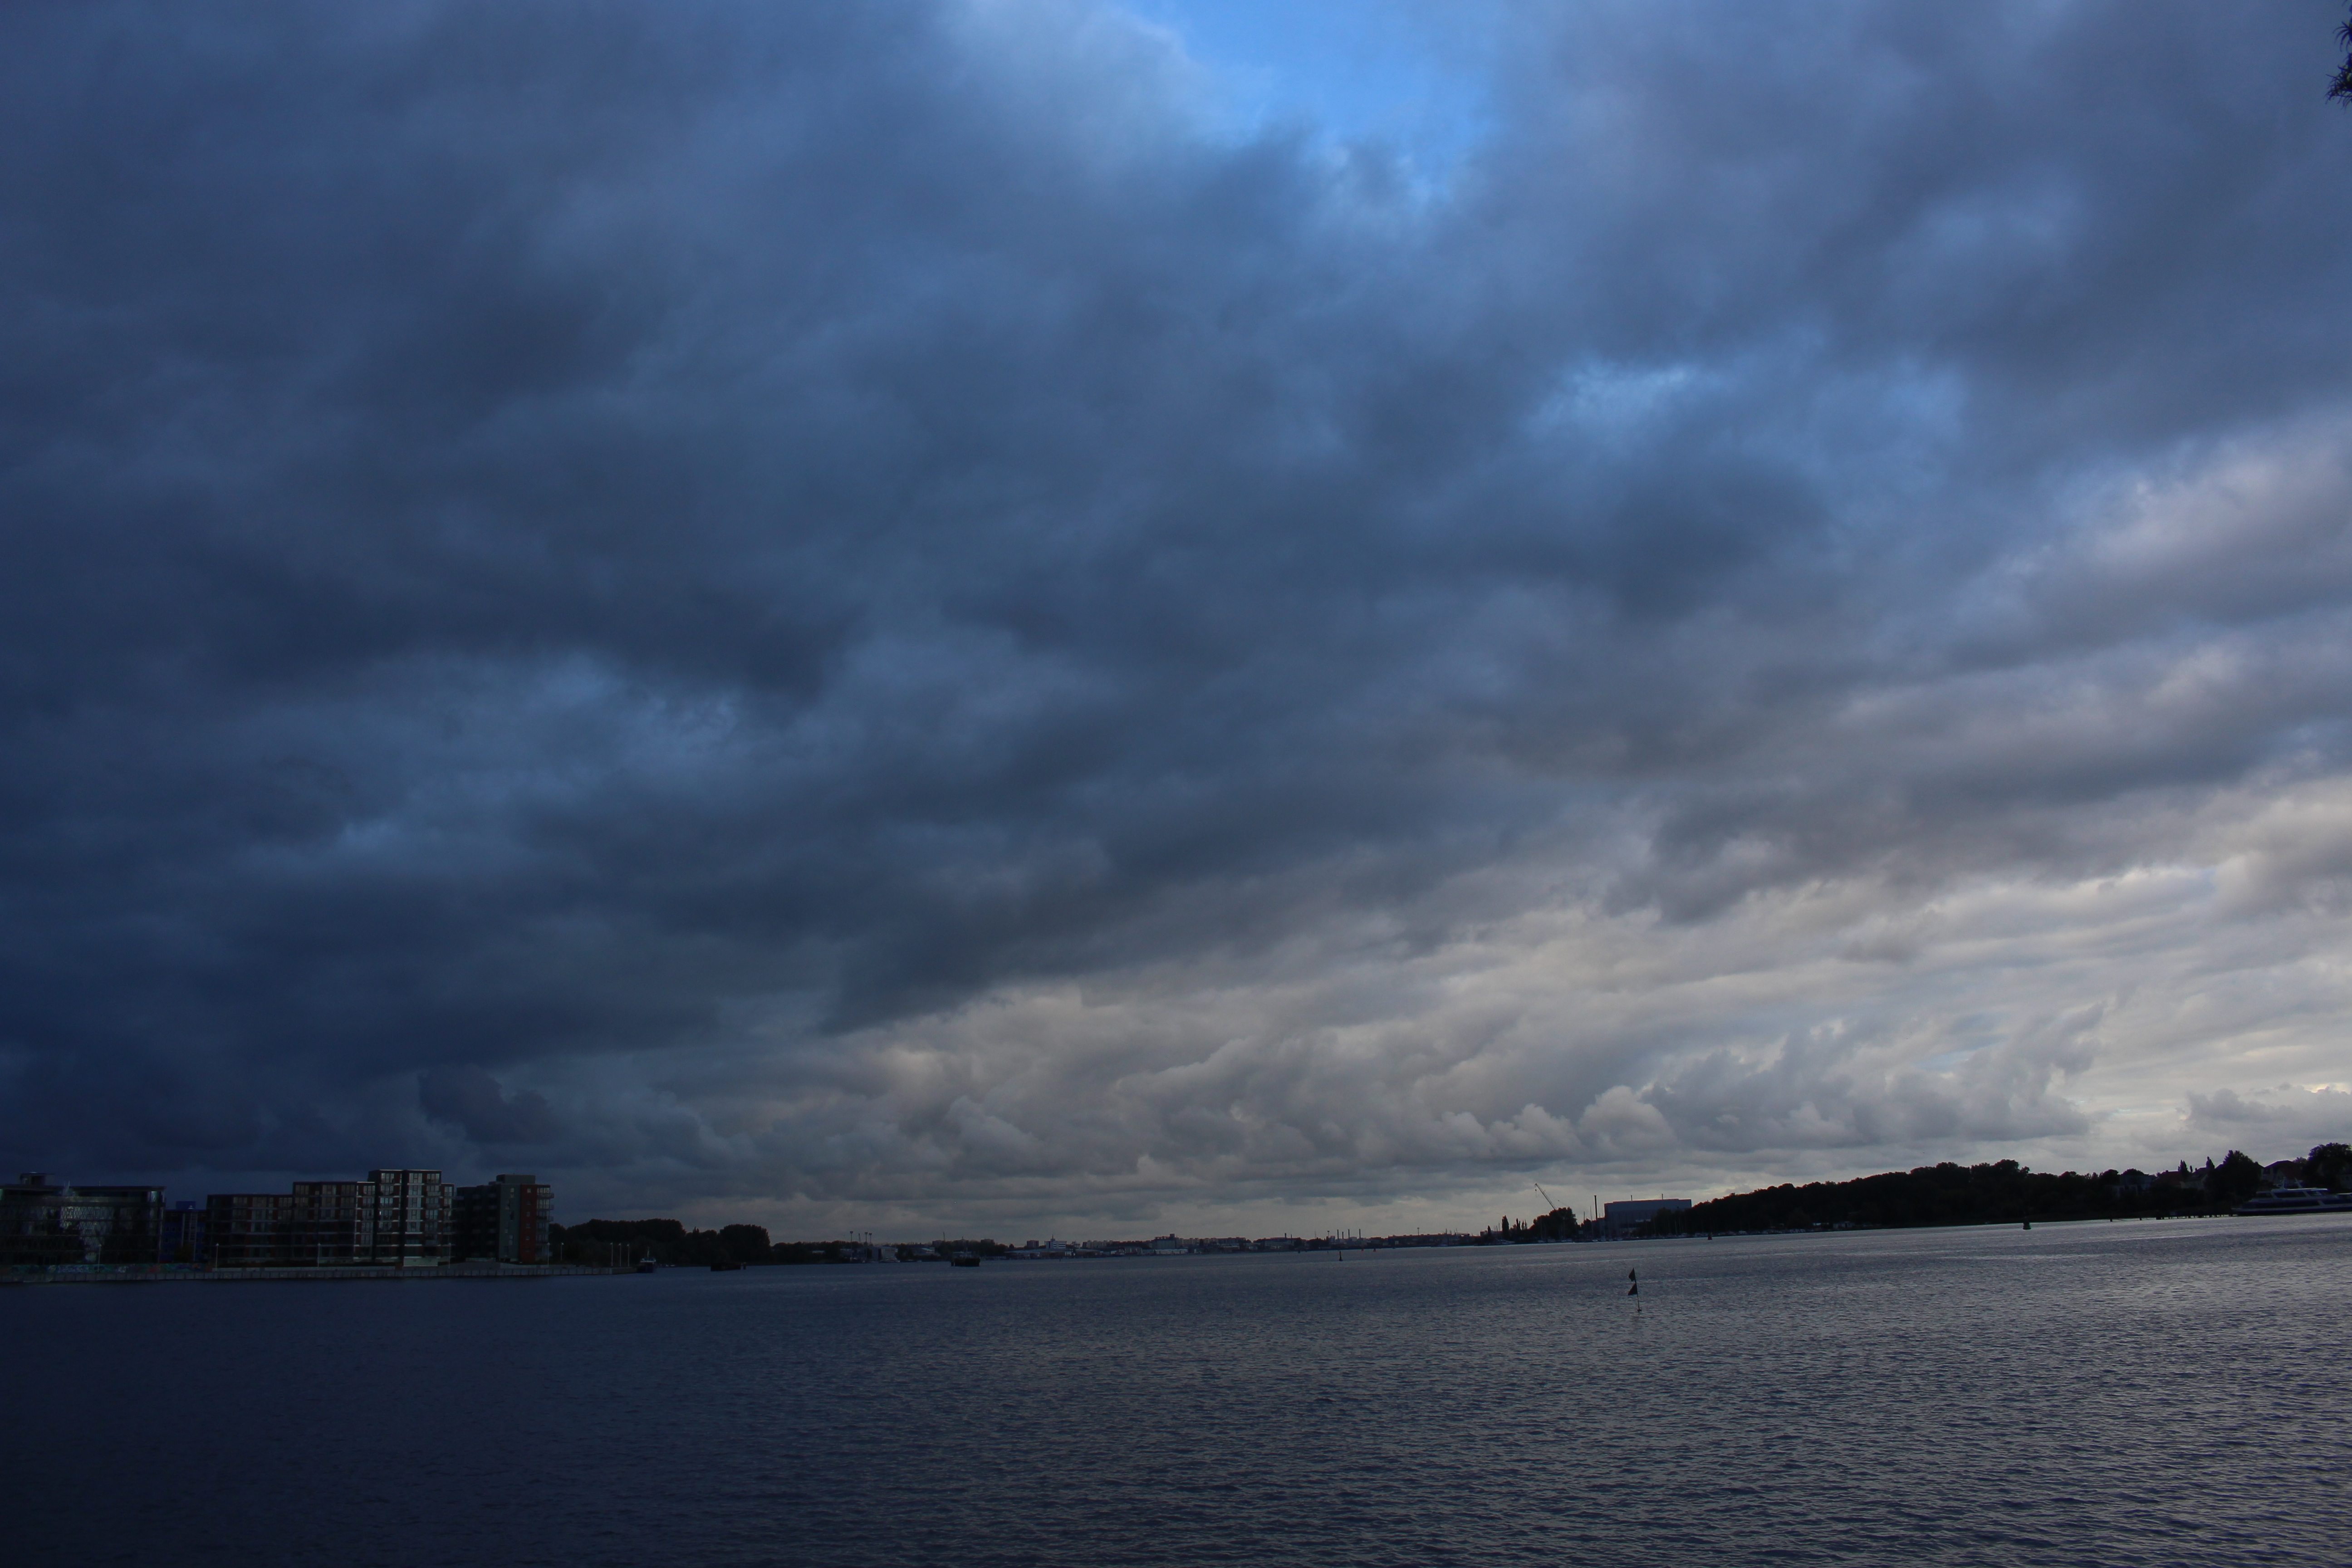
sea, coast, ocean, horizon, cloud, sky, dusk, evening, weather, storm, bay, meteorological phenomenon